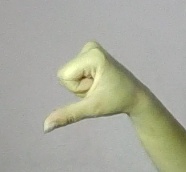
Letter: waw